San Diego-Scripps Coastal Marine Conservation Area

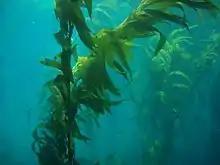
Giant Kelp

San Diego-Scripps Coastal Marine Conservation Area (SMCA) and Matlahuayl State Marine Reserve (SMR) are adjoining marine protected areas that extend offshore from La Jolla in San Diego County on California's south coast. The two marine protected areas cover .